David T. Howard High School

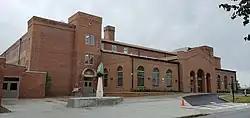
David T. Howard Middle School (2020)

David T. Howard High School was a school for African American students in Atlanta, Georgia. It has many prominent alumni. In 2018 the school was being renovated for a planned 2020 reopening as a middle school. Alumni include Martin Luther King Jr., Maynard Jackson who became Atlanta's first Black mayor, Walt Frazier who played basketball at the school, Lonnie King, Vernon Jordan, Clarence Cooper (judge), and gold medal-winning Olympian Mildred McDaniel Singleton. It is located at 551 John Wesley Dobbs Avenue. It was named for prominent businessman and philanthropist David Tobias Howard.